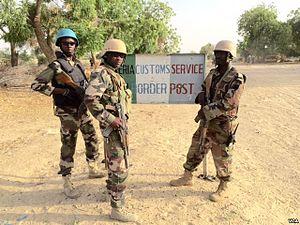
Militaire de l'armée nigérienne à Diffa en mars 2015
Les forces armées nigériennes regroupent les forces paramilitaires et militaires du Niger avec en 2020, 53 265 hommes et 5 000 réservistes.
L'insurrection djihadiste au Nigeria ou insurrection de Boko Haram est un conflit armé qui éclate en 2009 dans le nord du Nigeria. Cette guerre oppose l'État nigérian, le Cameroun, le Tchad et le Niger aux groupes salafistes djihadistes de Boko Haram et Ansaru, dont le but est d'établir un califat et d'instaurer la charia.
La bataille de Bosso a lieu le 6 février 2015 à Bosso, ville du sud du Niger, pendant l'insurrection de Boko Haram. Elle s'achève par une victoire des forces armées tchadiennes et nigériennes, parvenues à repousser les djihadistes.